Turkana County

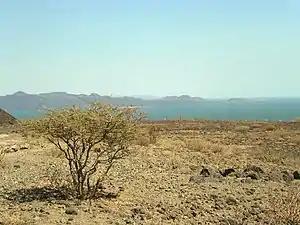
The climate of Turkana County is dry

The county is within the boundaries of the former Rift Valley province. According to data provided during 1991 the majority of the population at that time lived by way of farming. With an area of nearly 77,000 km, Turkana is the largest county, including the area covered by Lake Turkana, in Kenya.